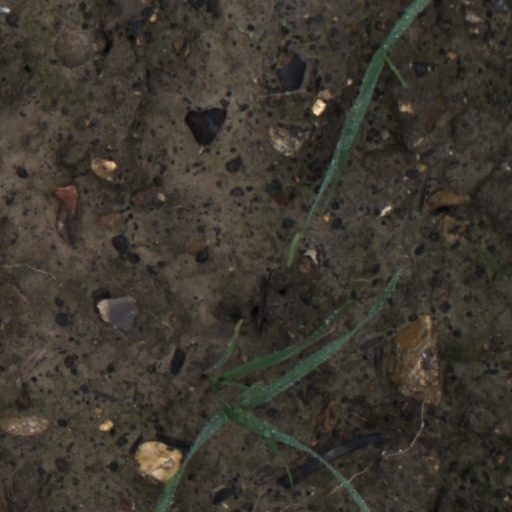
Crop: wheat